Mandela Barnes

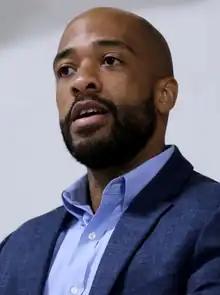
Barnes in 2019

J. Mandela Barnes (born December 1, 1986) is an American politician who served as the 45th lieutenant governor of Wisconsin from 2019 to 2023. A member of the Democratic Party, he was the state representative for the 11th district from 2013 to 2017. Barnes is the first African American to serve as Wisconsin's lieutenant governor.